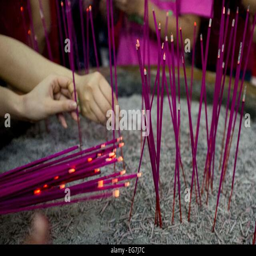
family members put their incense in a golden pot located at the center of the shrine after praying .